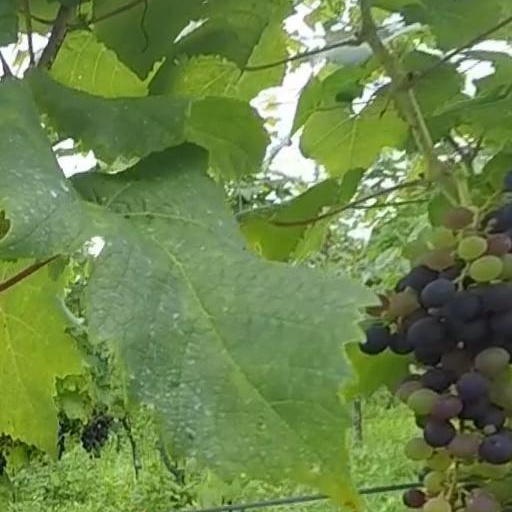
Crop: grape